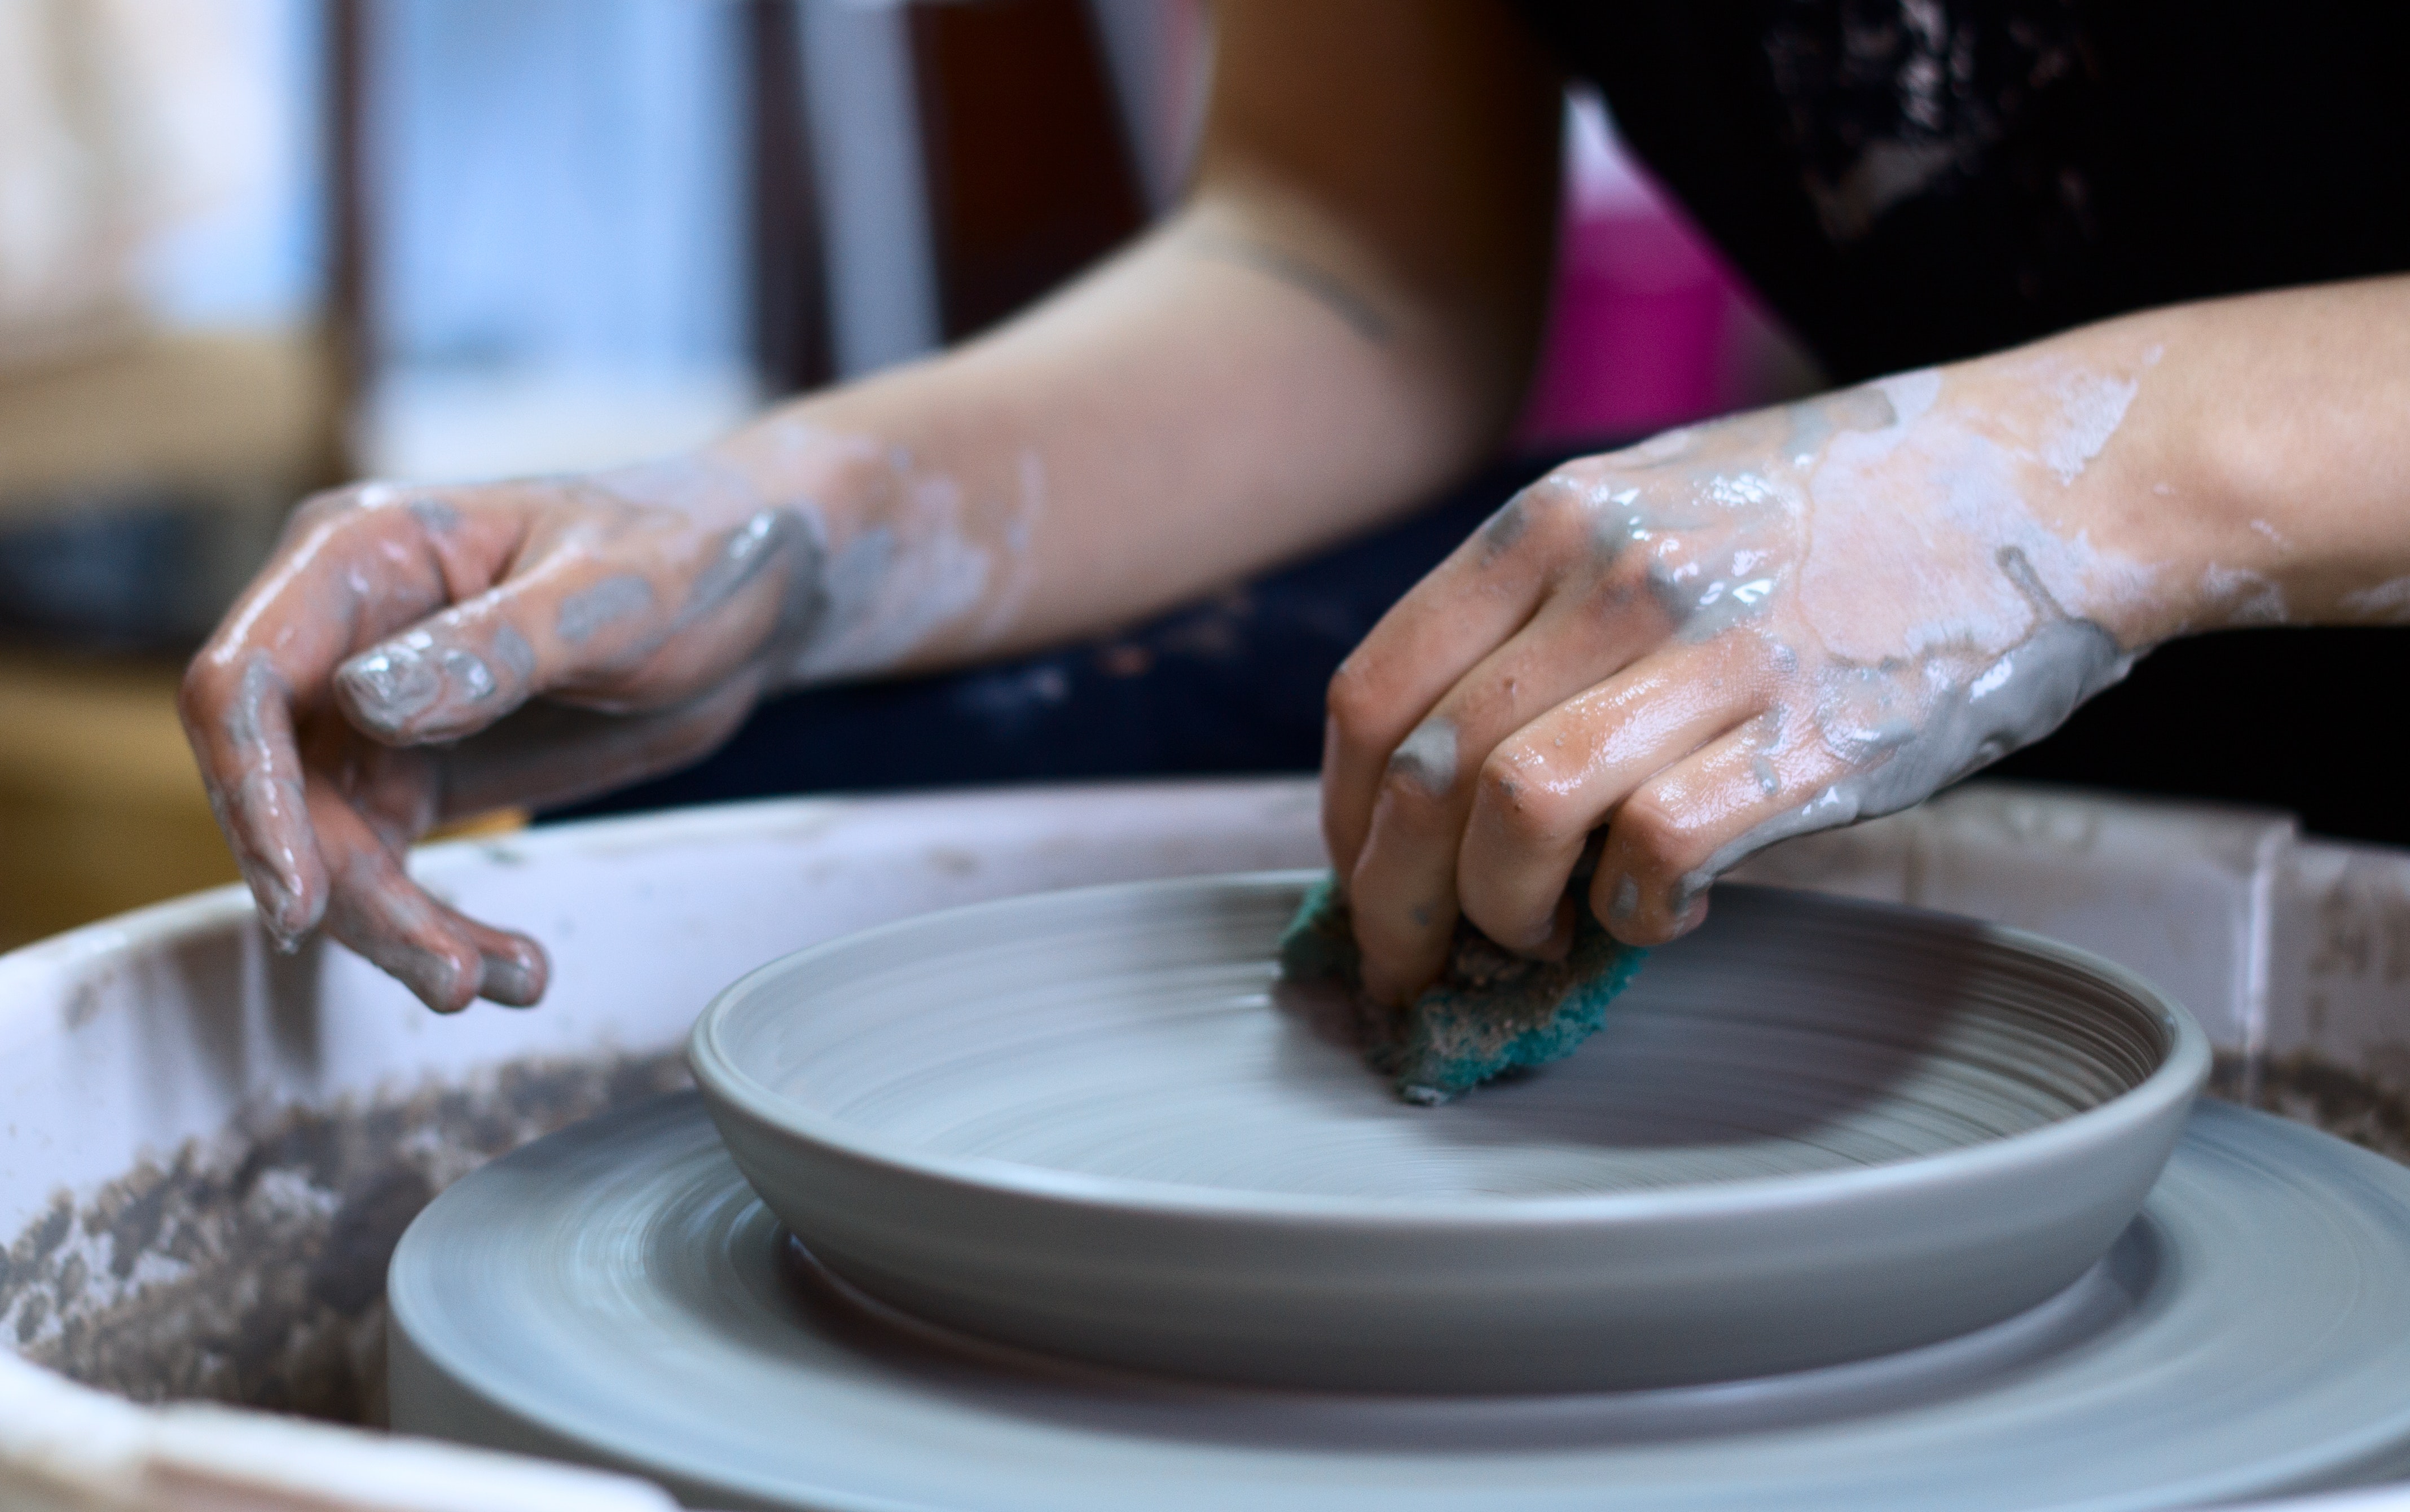
wheel, hand, auto part, machine, potter's wheel, pottery, automotive wheel system, nail, artisan, art, clay, finger, earthenware, ceramic